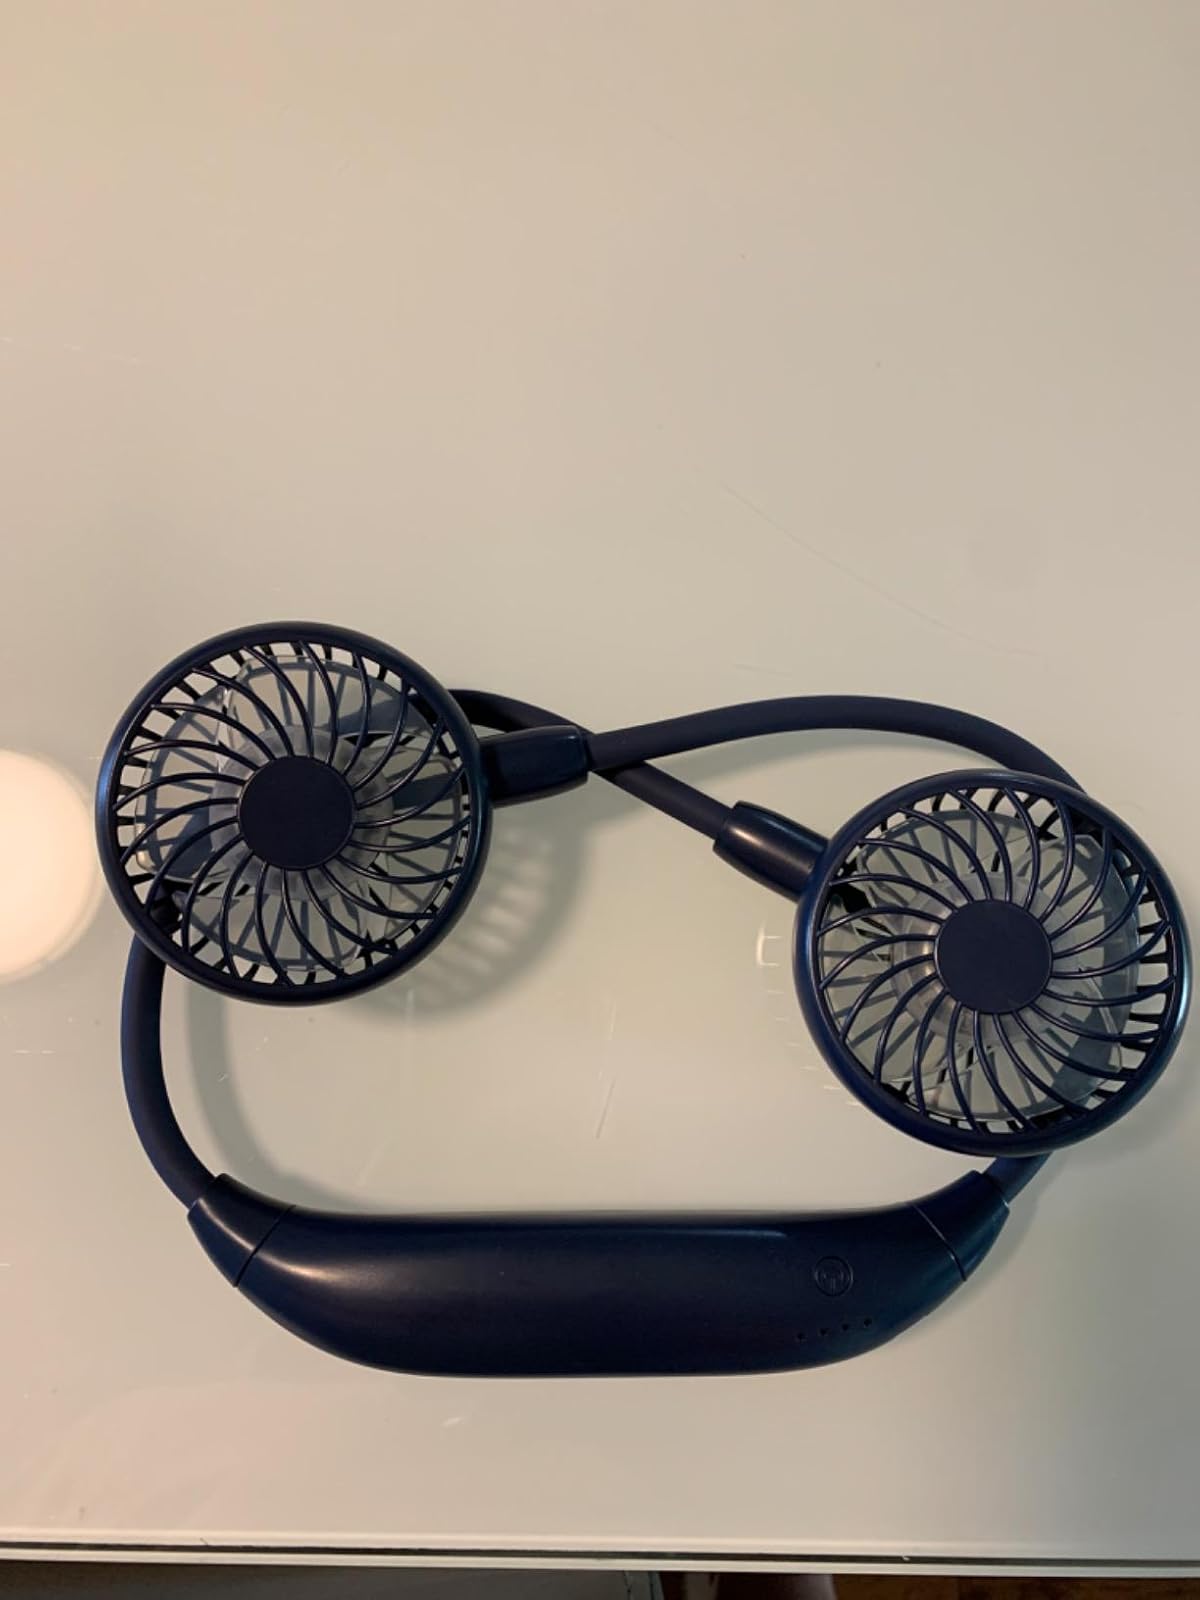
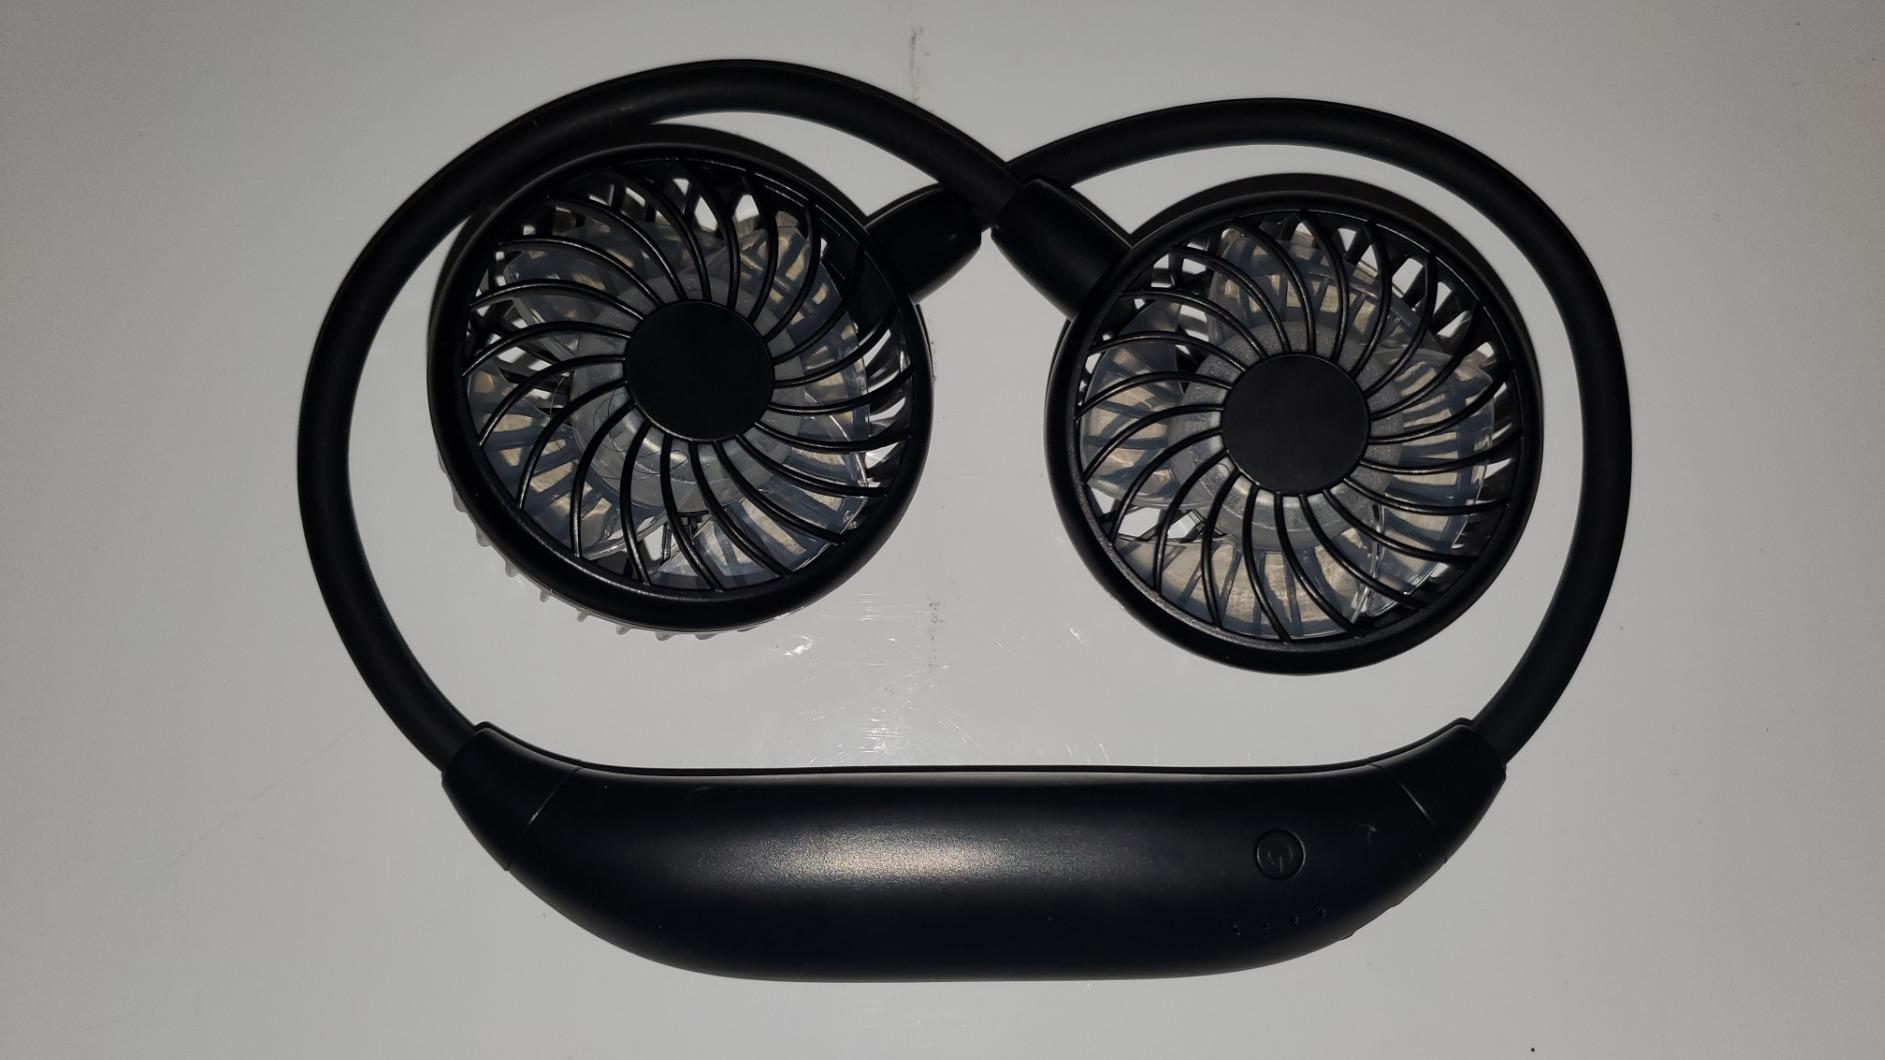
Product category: fan
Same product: no